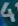
Number: 4